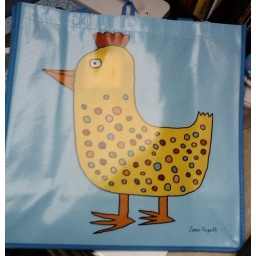
This was left on my chair by a friend with a note that read &amp;quot;Everyone needs a chicken bag!&amp;quot;